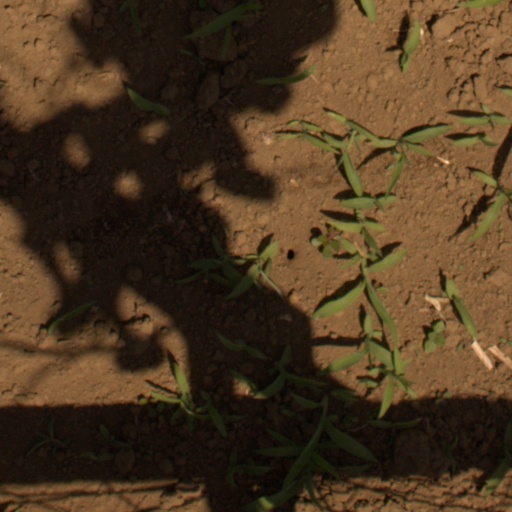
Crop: Jerusalem artichoke